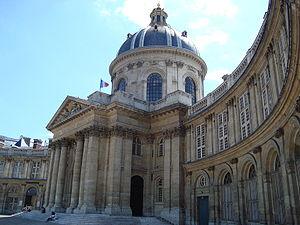
Jean Chanorier, né le 16 novembre 1746 à Lyon et mort le 29 mai 1806 à Croissy-sur-Seine, est un agronome et homme politique français. Seigneur, puis maire de Croissy-sur-Seine, il fut député, puis conseiller général de Seine-et-Oise et membre associé de l’Institut.
Cet article recense les monuments historiques du 6ᵉ arrondissement de Paris, en France.